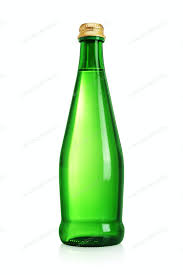
Waste category: glass